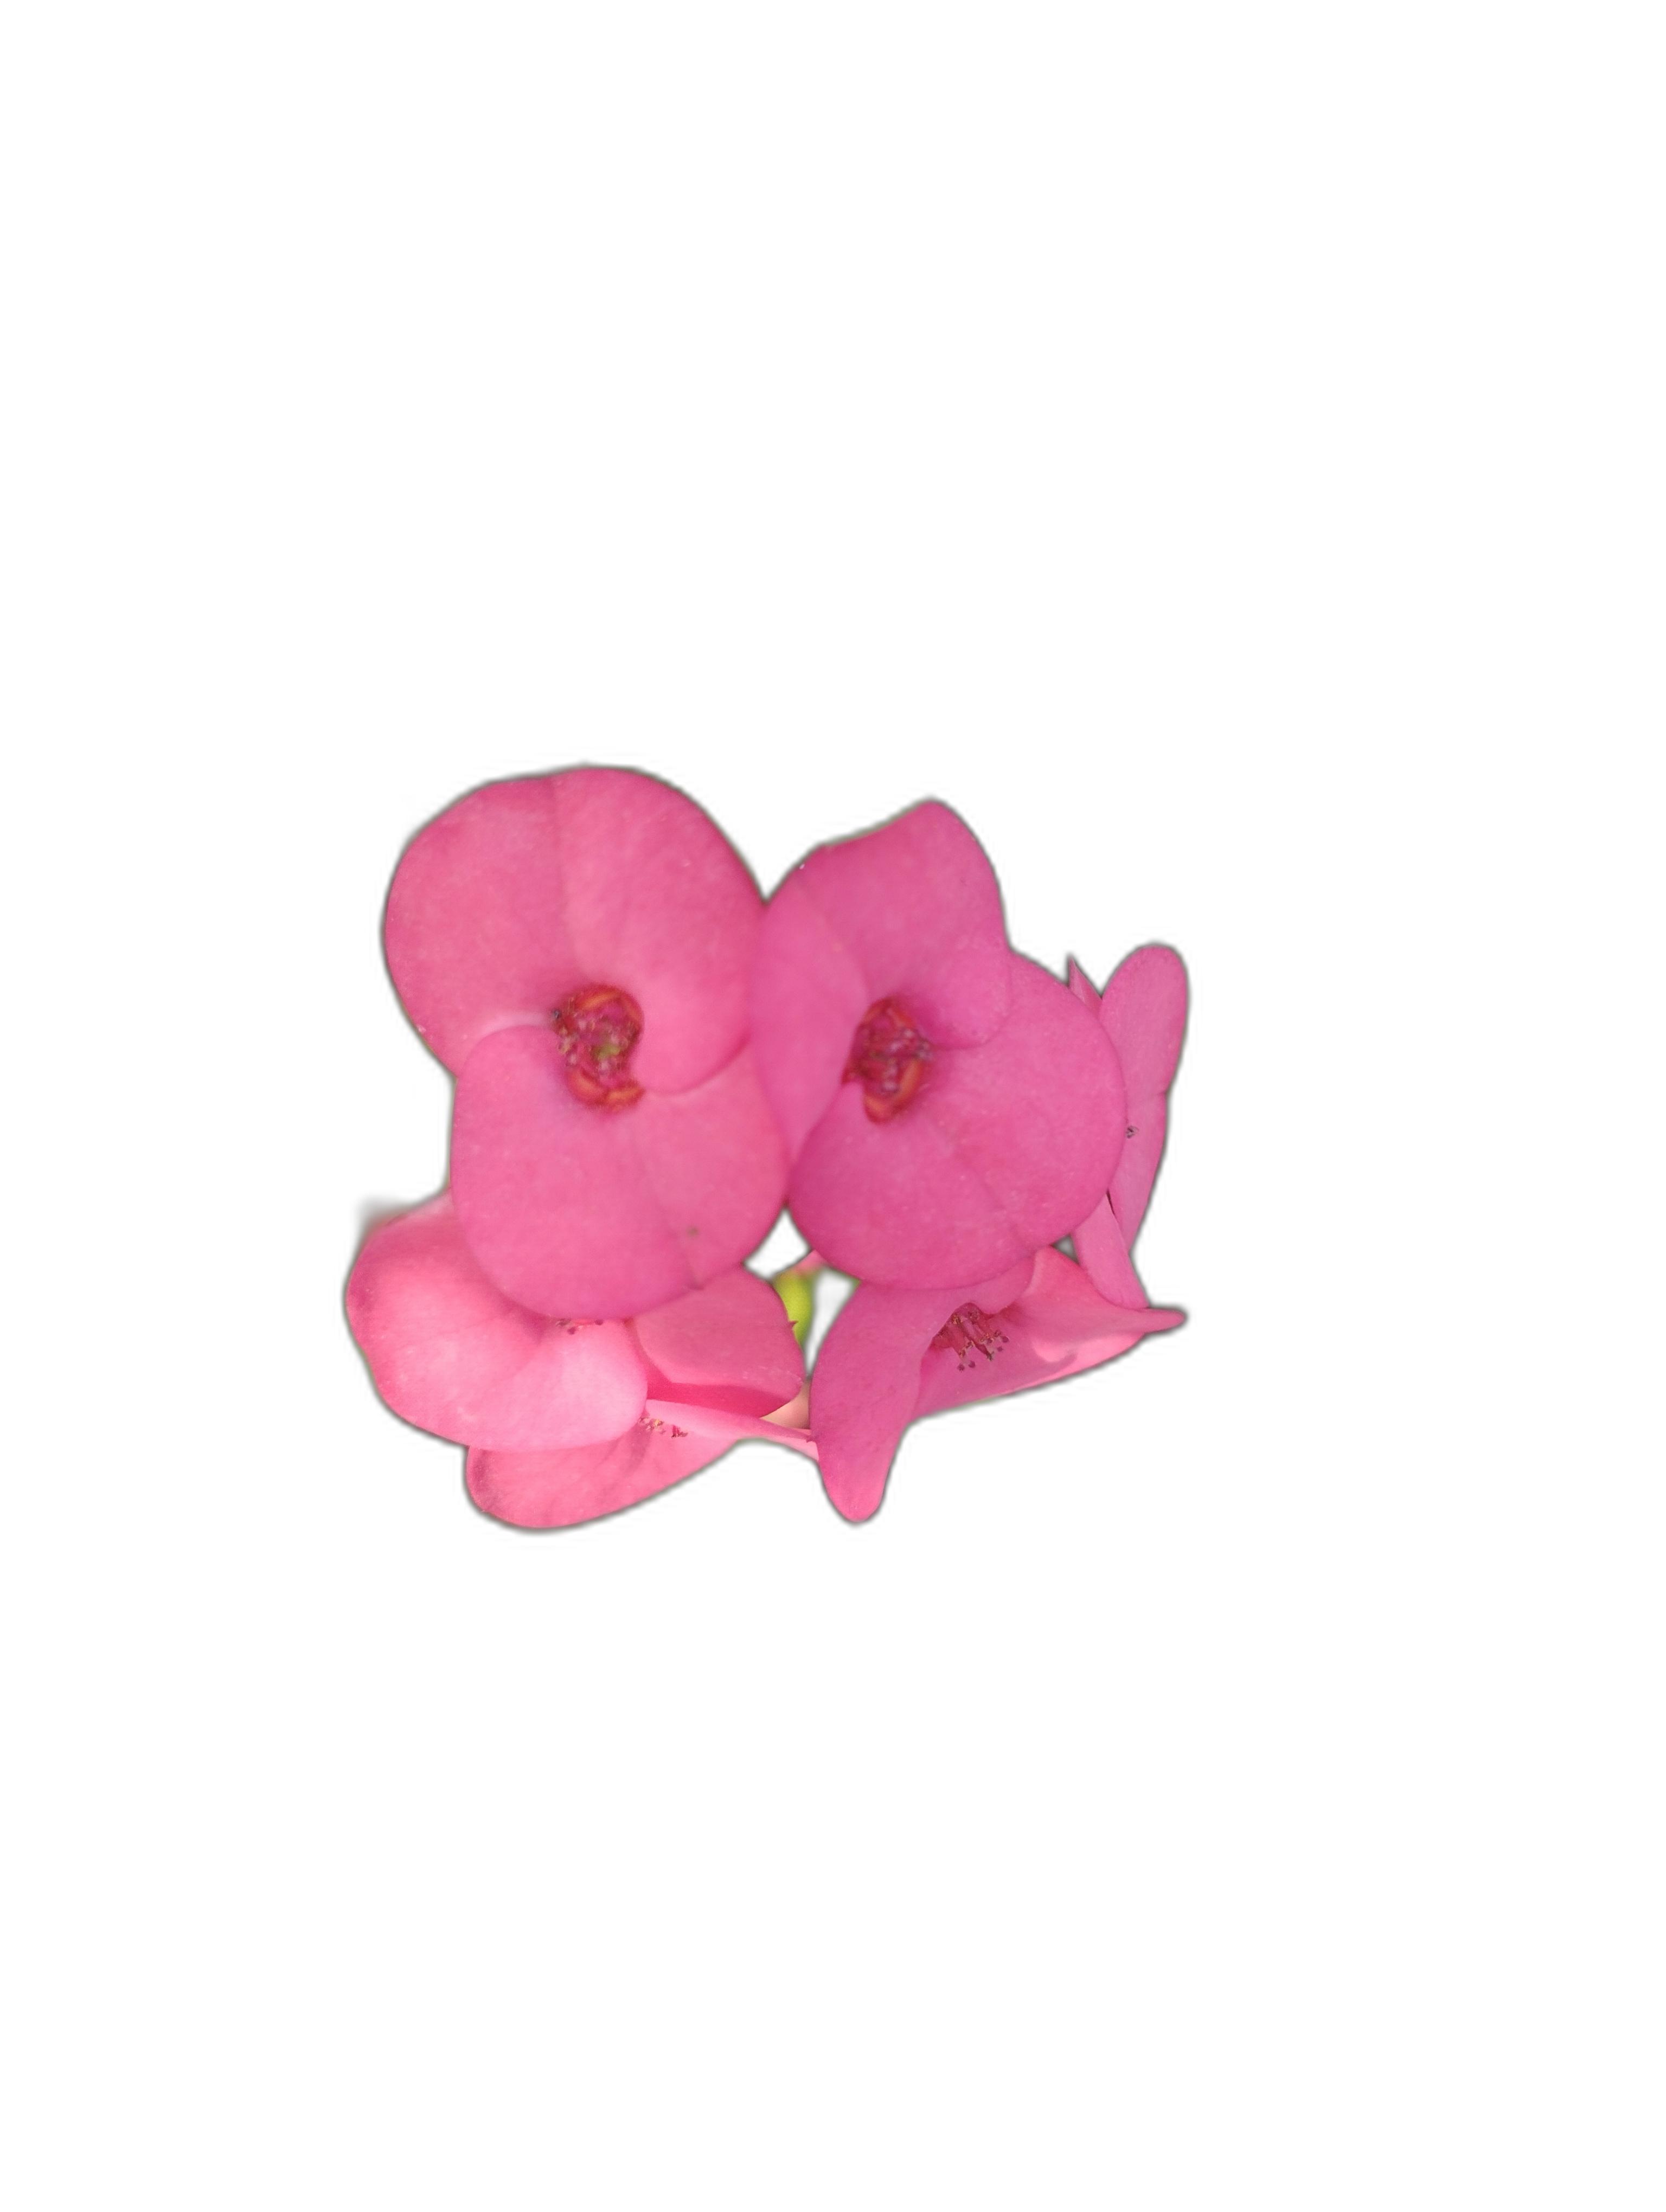
Label: Crown of thorns